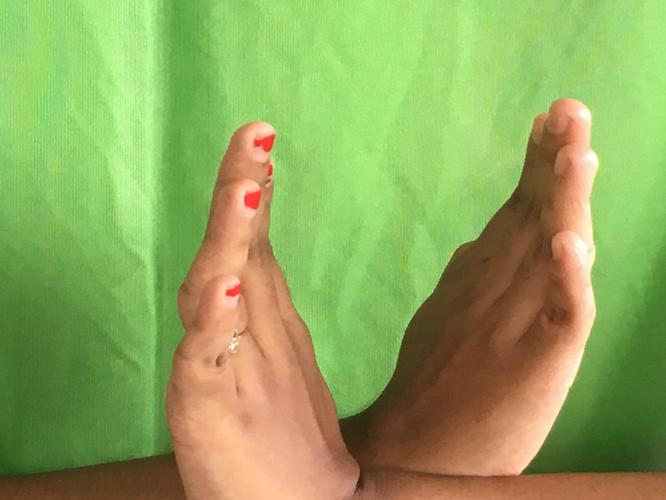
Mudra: Swastikam
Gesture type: double_hand